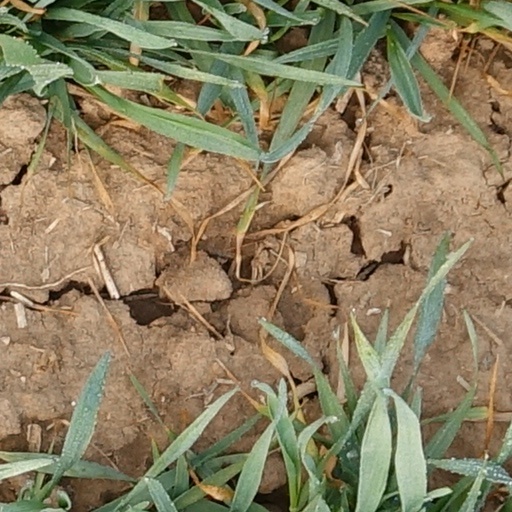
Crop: wheat